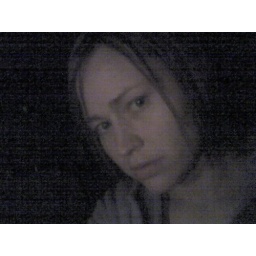
This was taken at night (duh) in my truck on my lunch break at work. The camera phone strikes again!!!